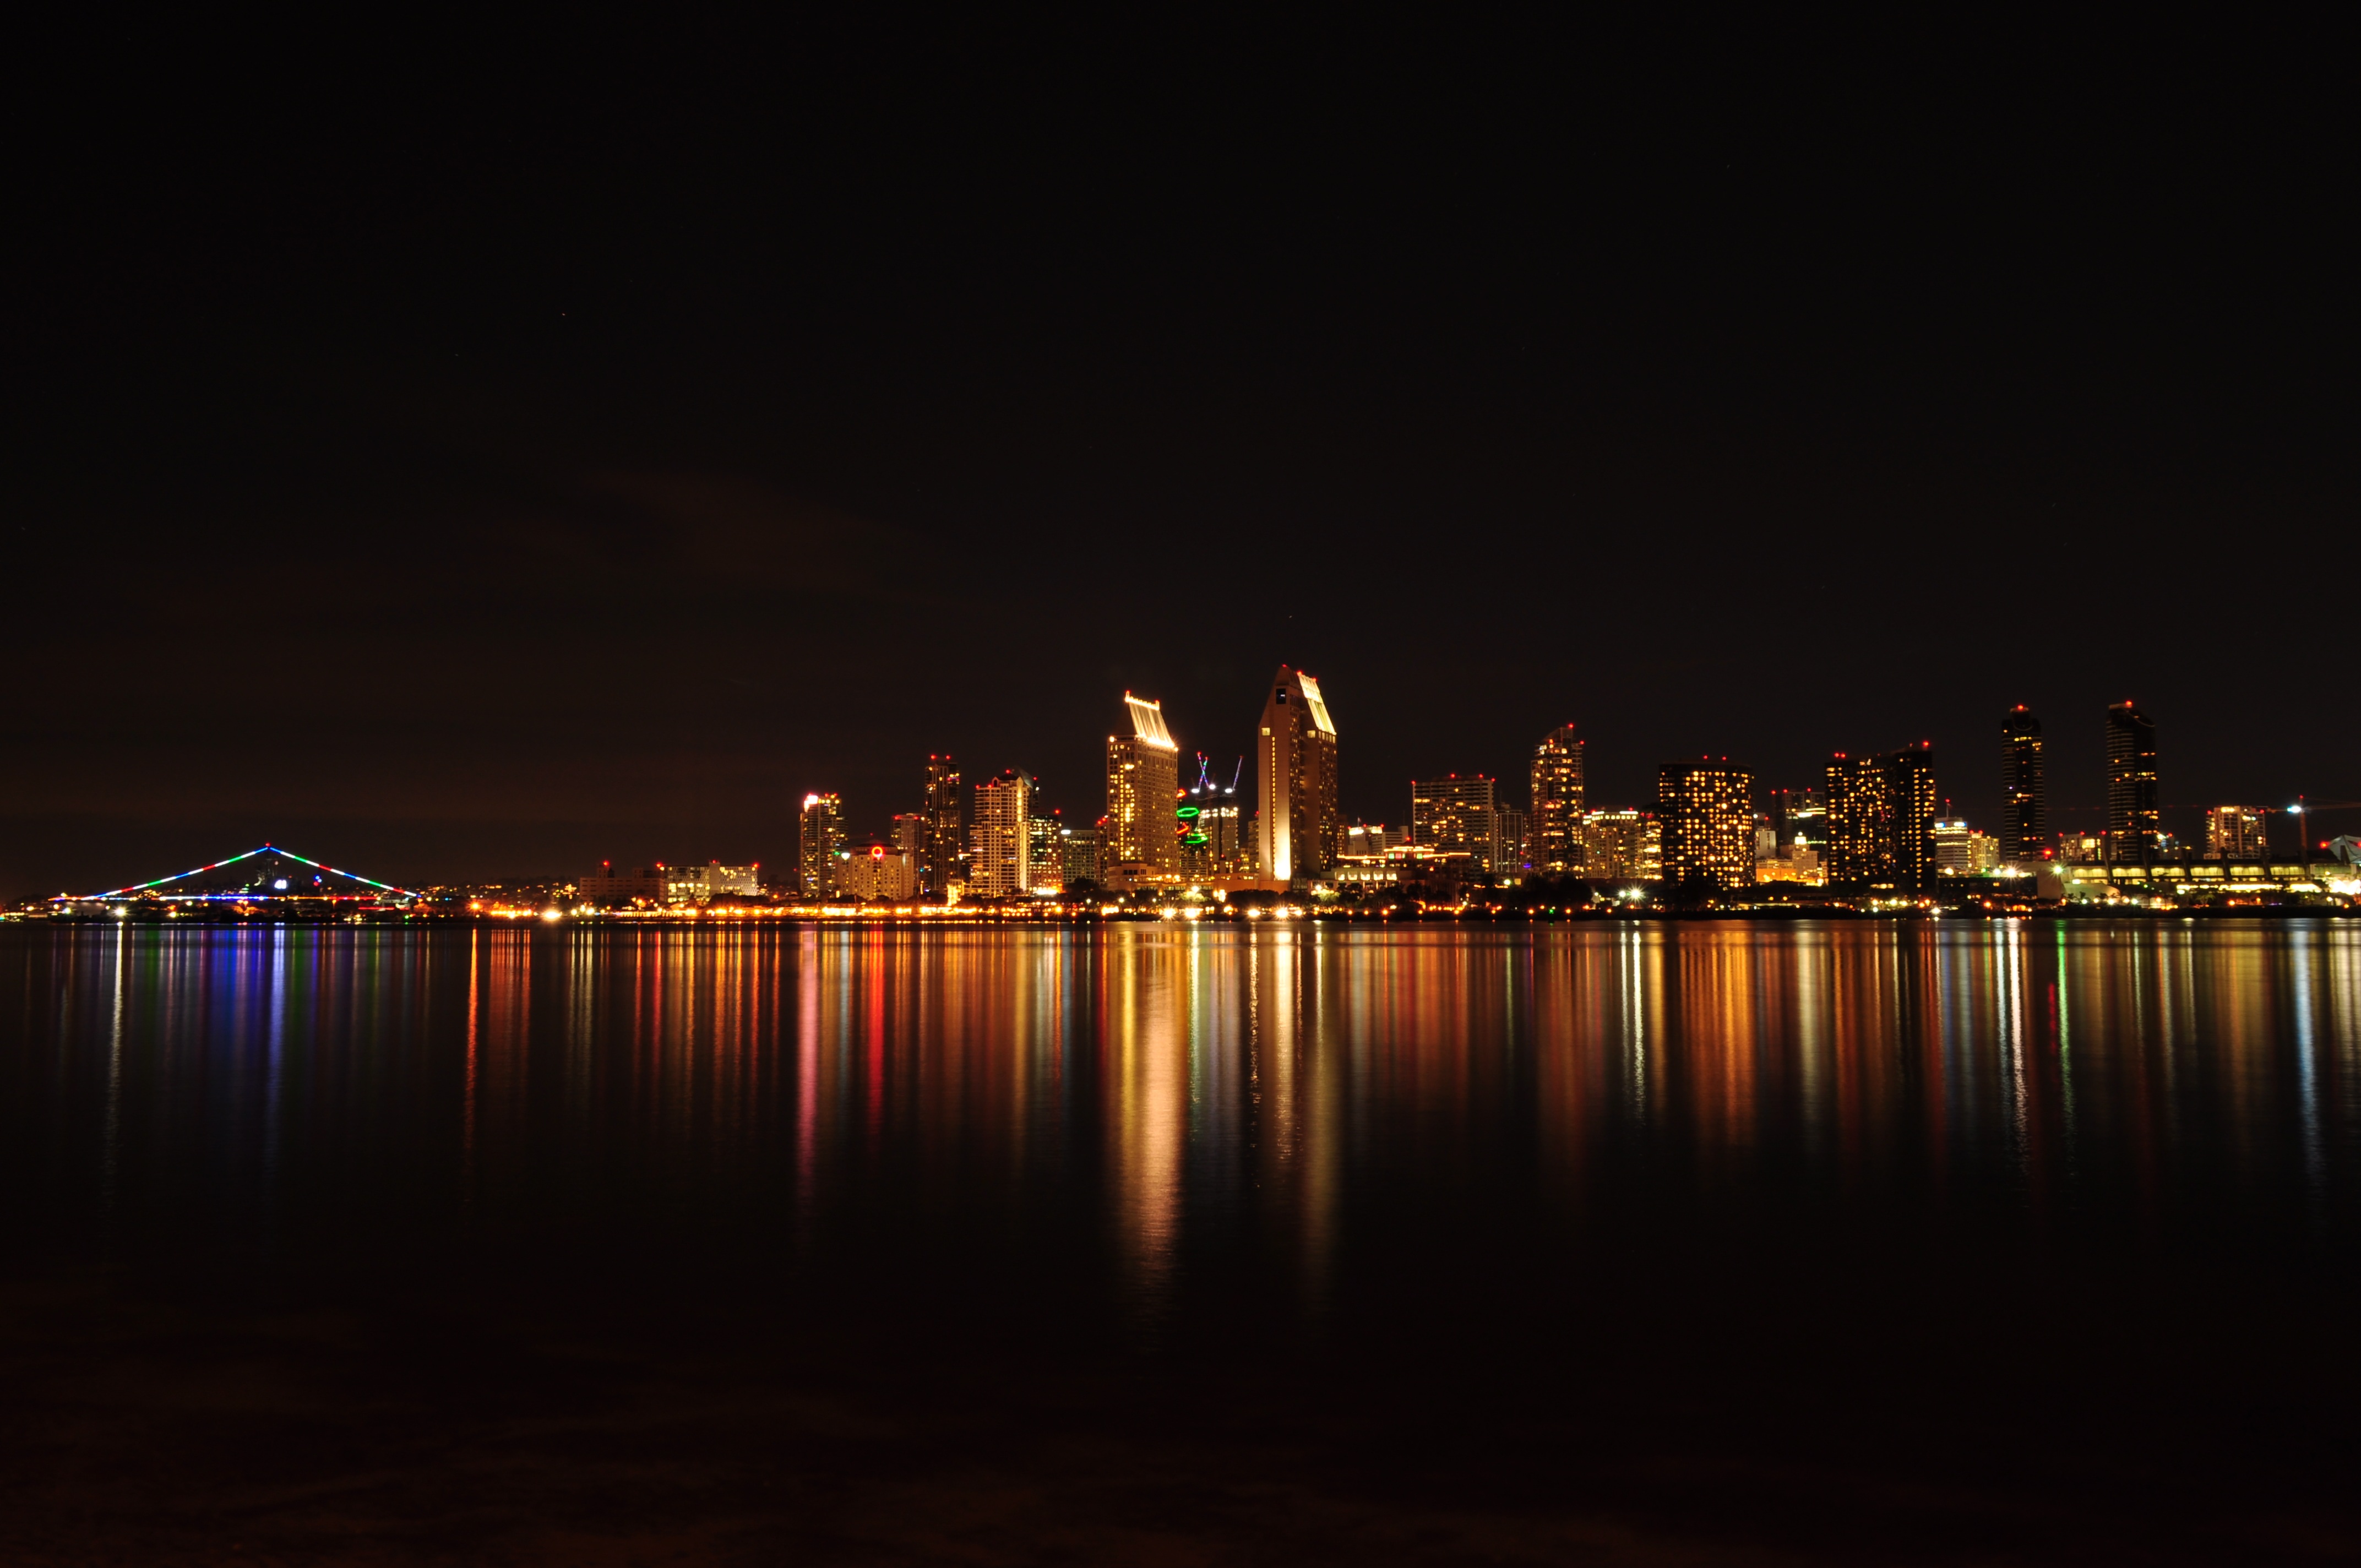
horizon, architecture, skyline, night, building, dawn, city, skyscraper, cityscape, downtown, dusk, evening, reflection, america, darkness, business, tourism, city skyline